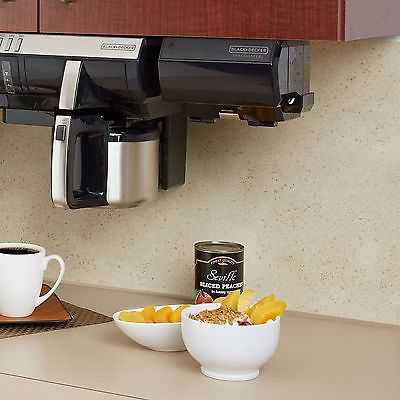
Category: coffee maker